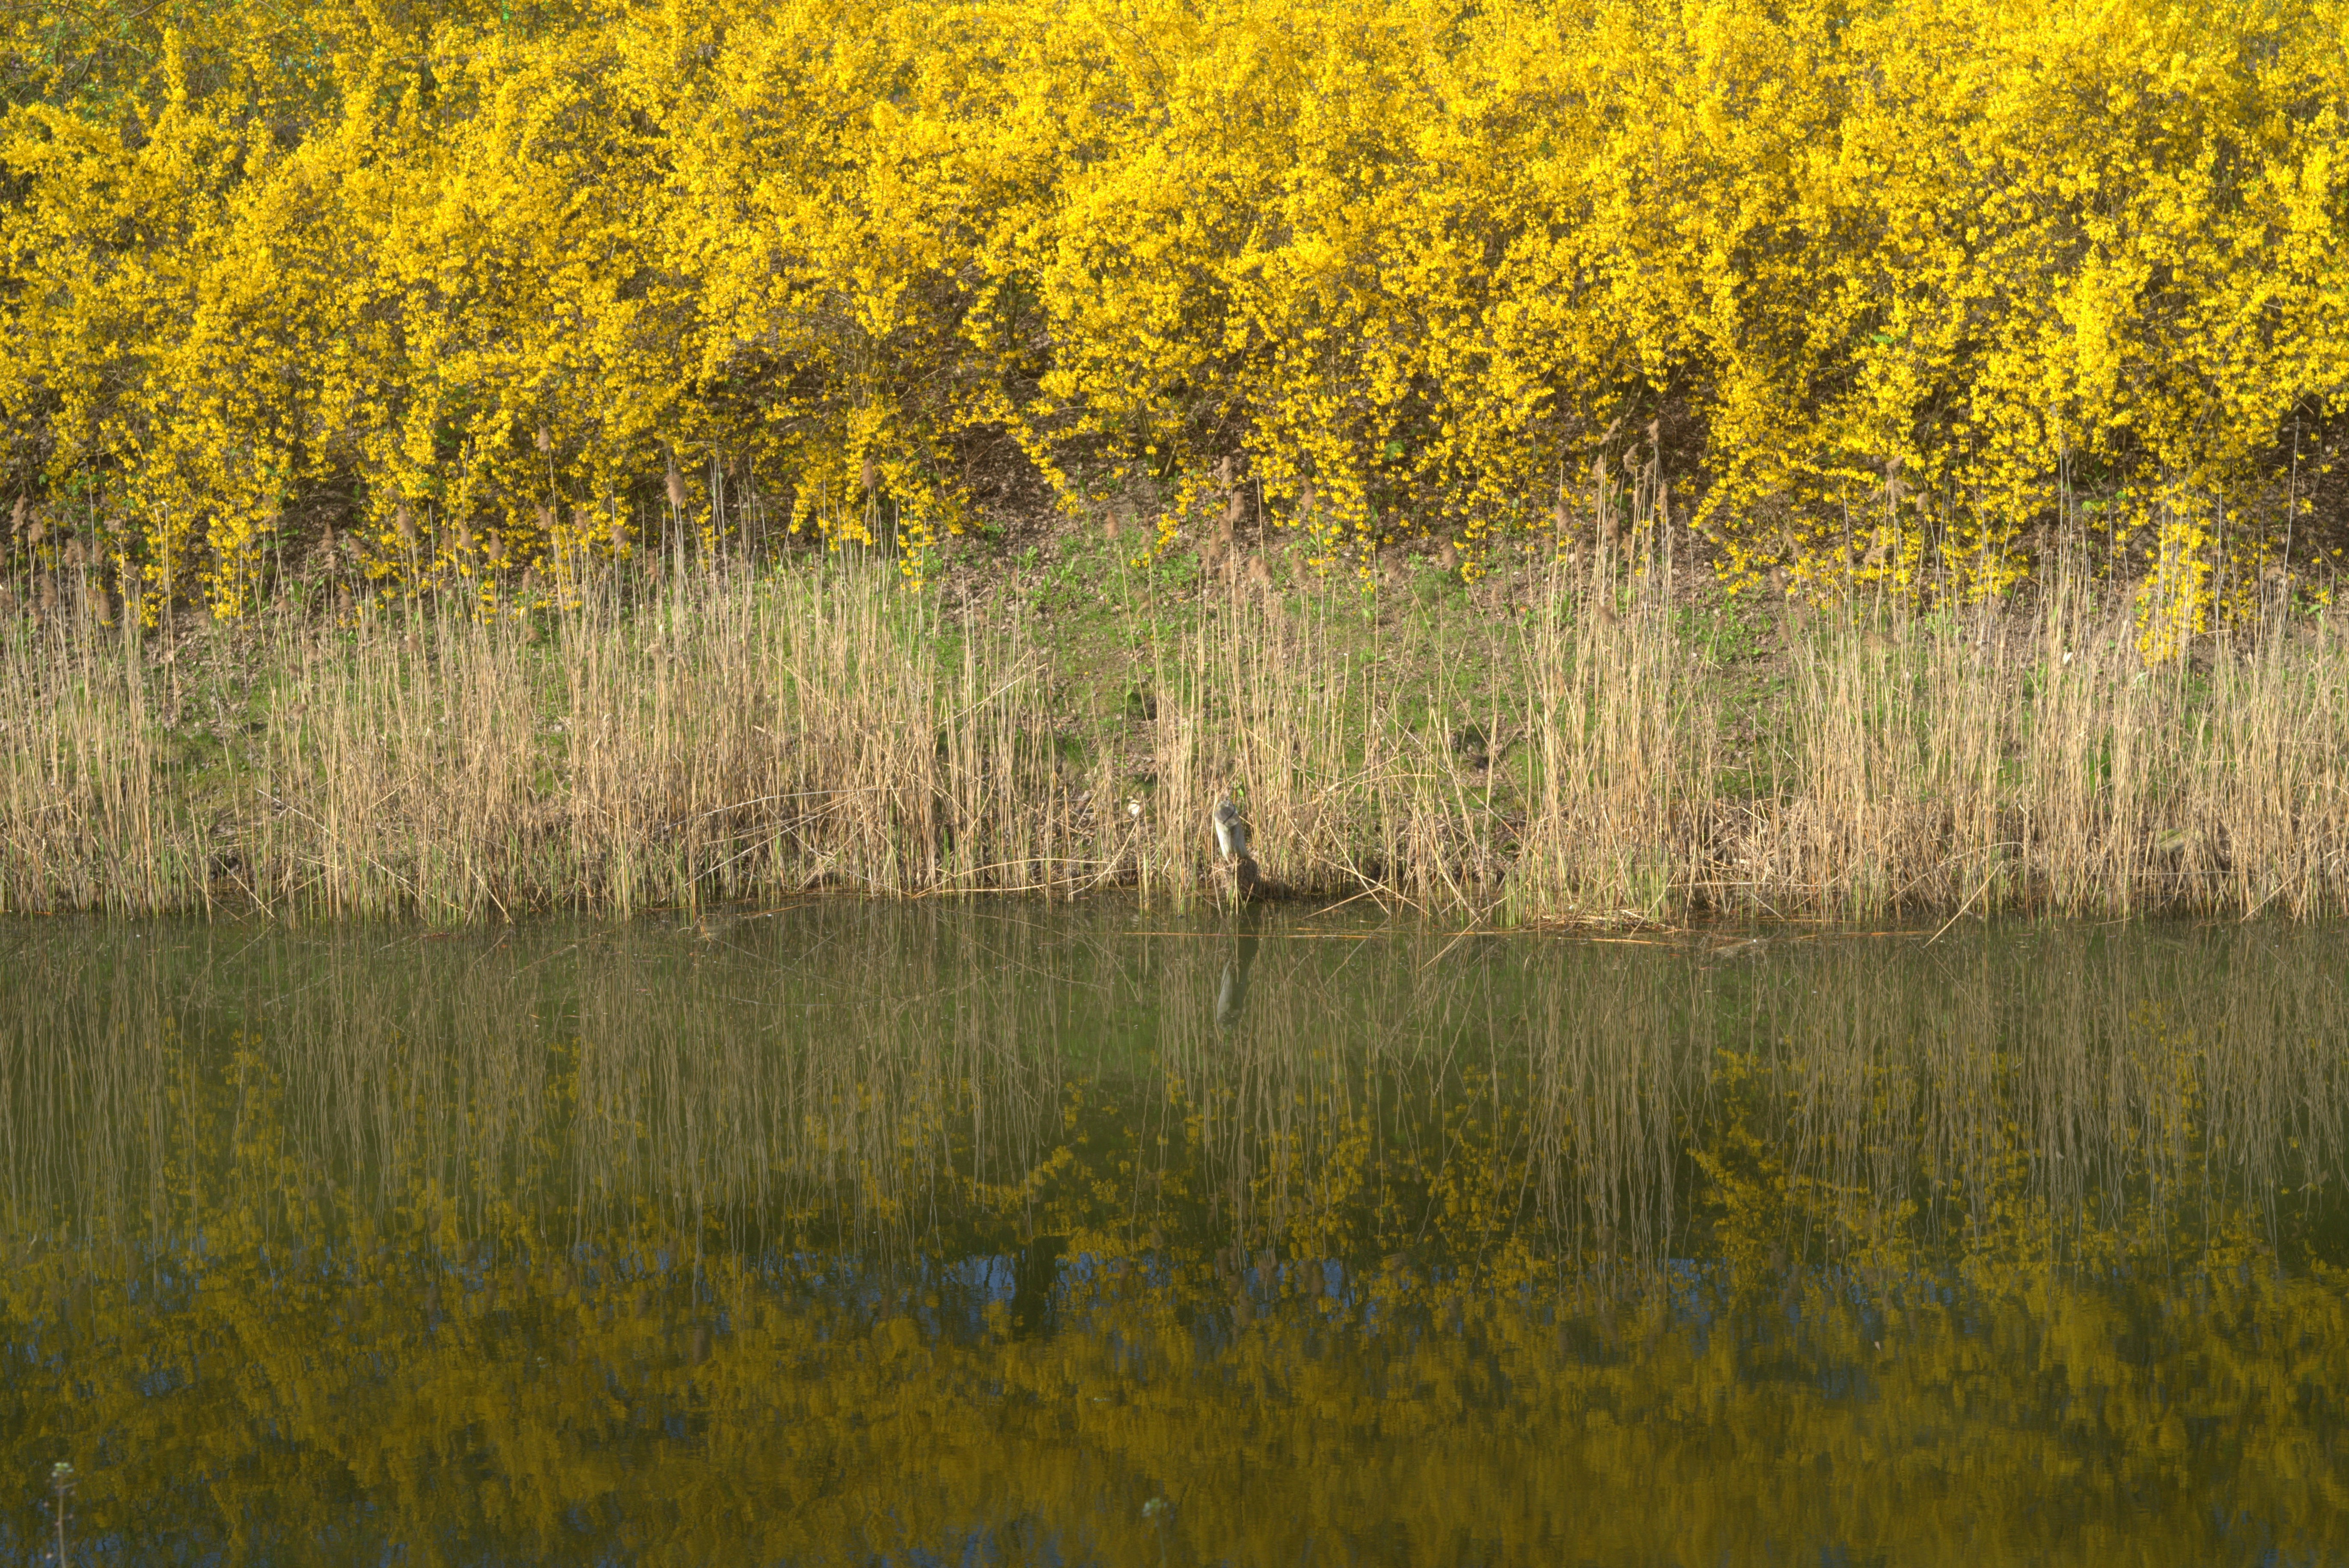
tree, water, grass, marsh, swamp, plant, field, meadow, prairie, sunlight, morning, leaf, flower, lake, dry, pond, clear, green, reflection, autumn, blooming, yellow, season, flowers, shrubs, wetland, forsythia, habitat, layer, flowering, ecosystem, flowering plant, natural environment, atmospheric phenomenon, grass family, woody plant, land plant